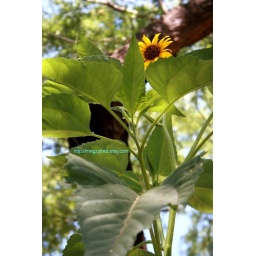
Super tall sunflower with leaves holding the light, the Mesquite tree filtered the noonday sun for me in Tucson Arizona